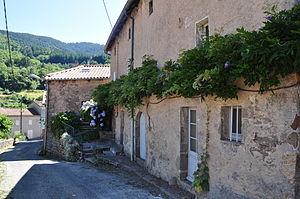
Une des plus ancienne maison d'Albon-d'Ardèche datée de 1668
Albon-d'Ardèche est une commune française située dans le département de l'Ardèche en région Auvergne-Rhône-Alpes.